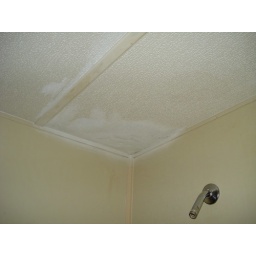
old water stains before roof over /kilz 10sqft @2.50sqft